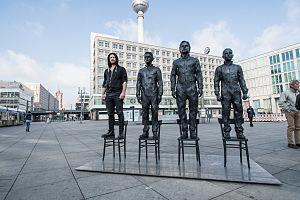
Un lanceur d'alerte est toute personne, groupe ou institution qui, ayant connaissance d'un danger, un risque ou un scandale, adresse un signal d'alarme et, en espérant enclencher un processus de régulation, de controverse ou de mobilisation collective. La notion est apparue en français à propos d'alertes sanitaires et environnementales dans les travaux sociologiques publiés par Francis Chateauraynaud et Didier Torny en 1999 dans l'ouvrage intitulé Les sombres précurseurs.
Anything to Say? est une sculpture en bronze et une installation artistique itinérante de l'italien Davide Dormino.